Baindt Abbey

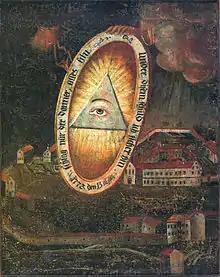
Baindt Abbey in 1773

As an Imperial Estate, the abbess had seat and voice in the Imperial Diet as a member of the Swabian bench of prelates. She also had seat and voice in the diet of the Swabian Circle.